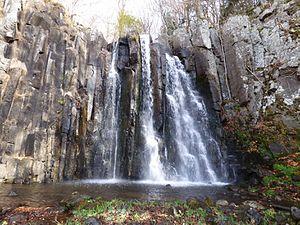
Cascade de la Terisse, Auvergne, Novembre 2015
Cette liste recense certaines chutes d’eau de France, classées par régions et départements.